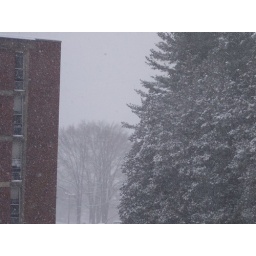
Webster Hall and the trees in the Chancellor's backyard in a snow storm from my dorm room window